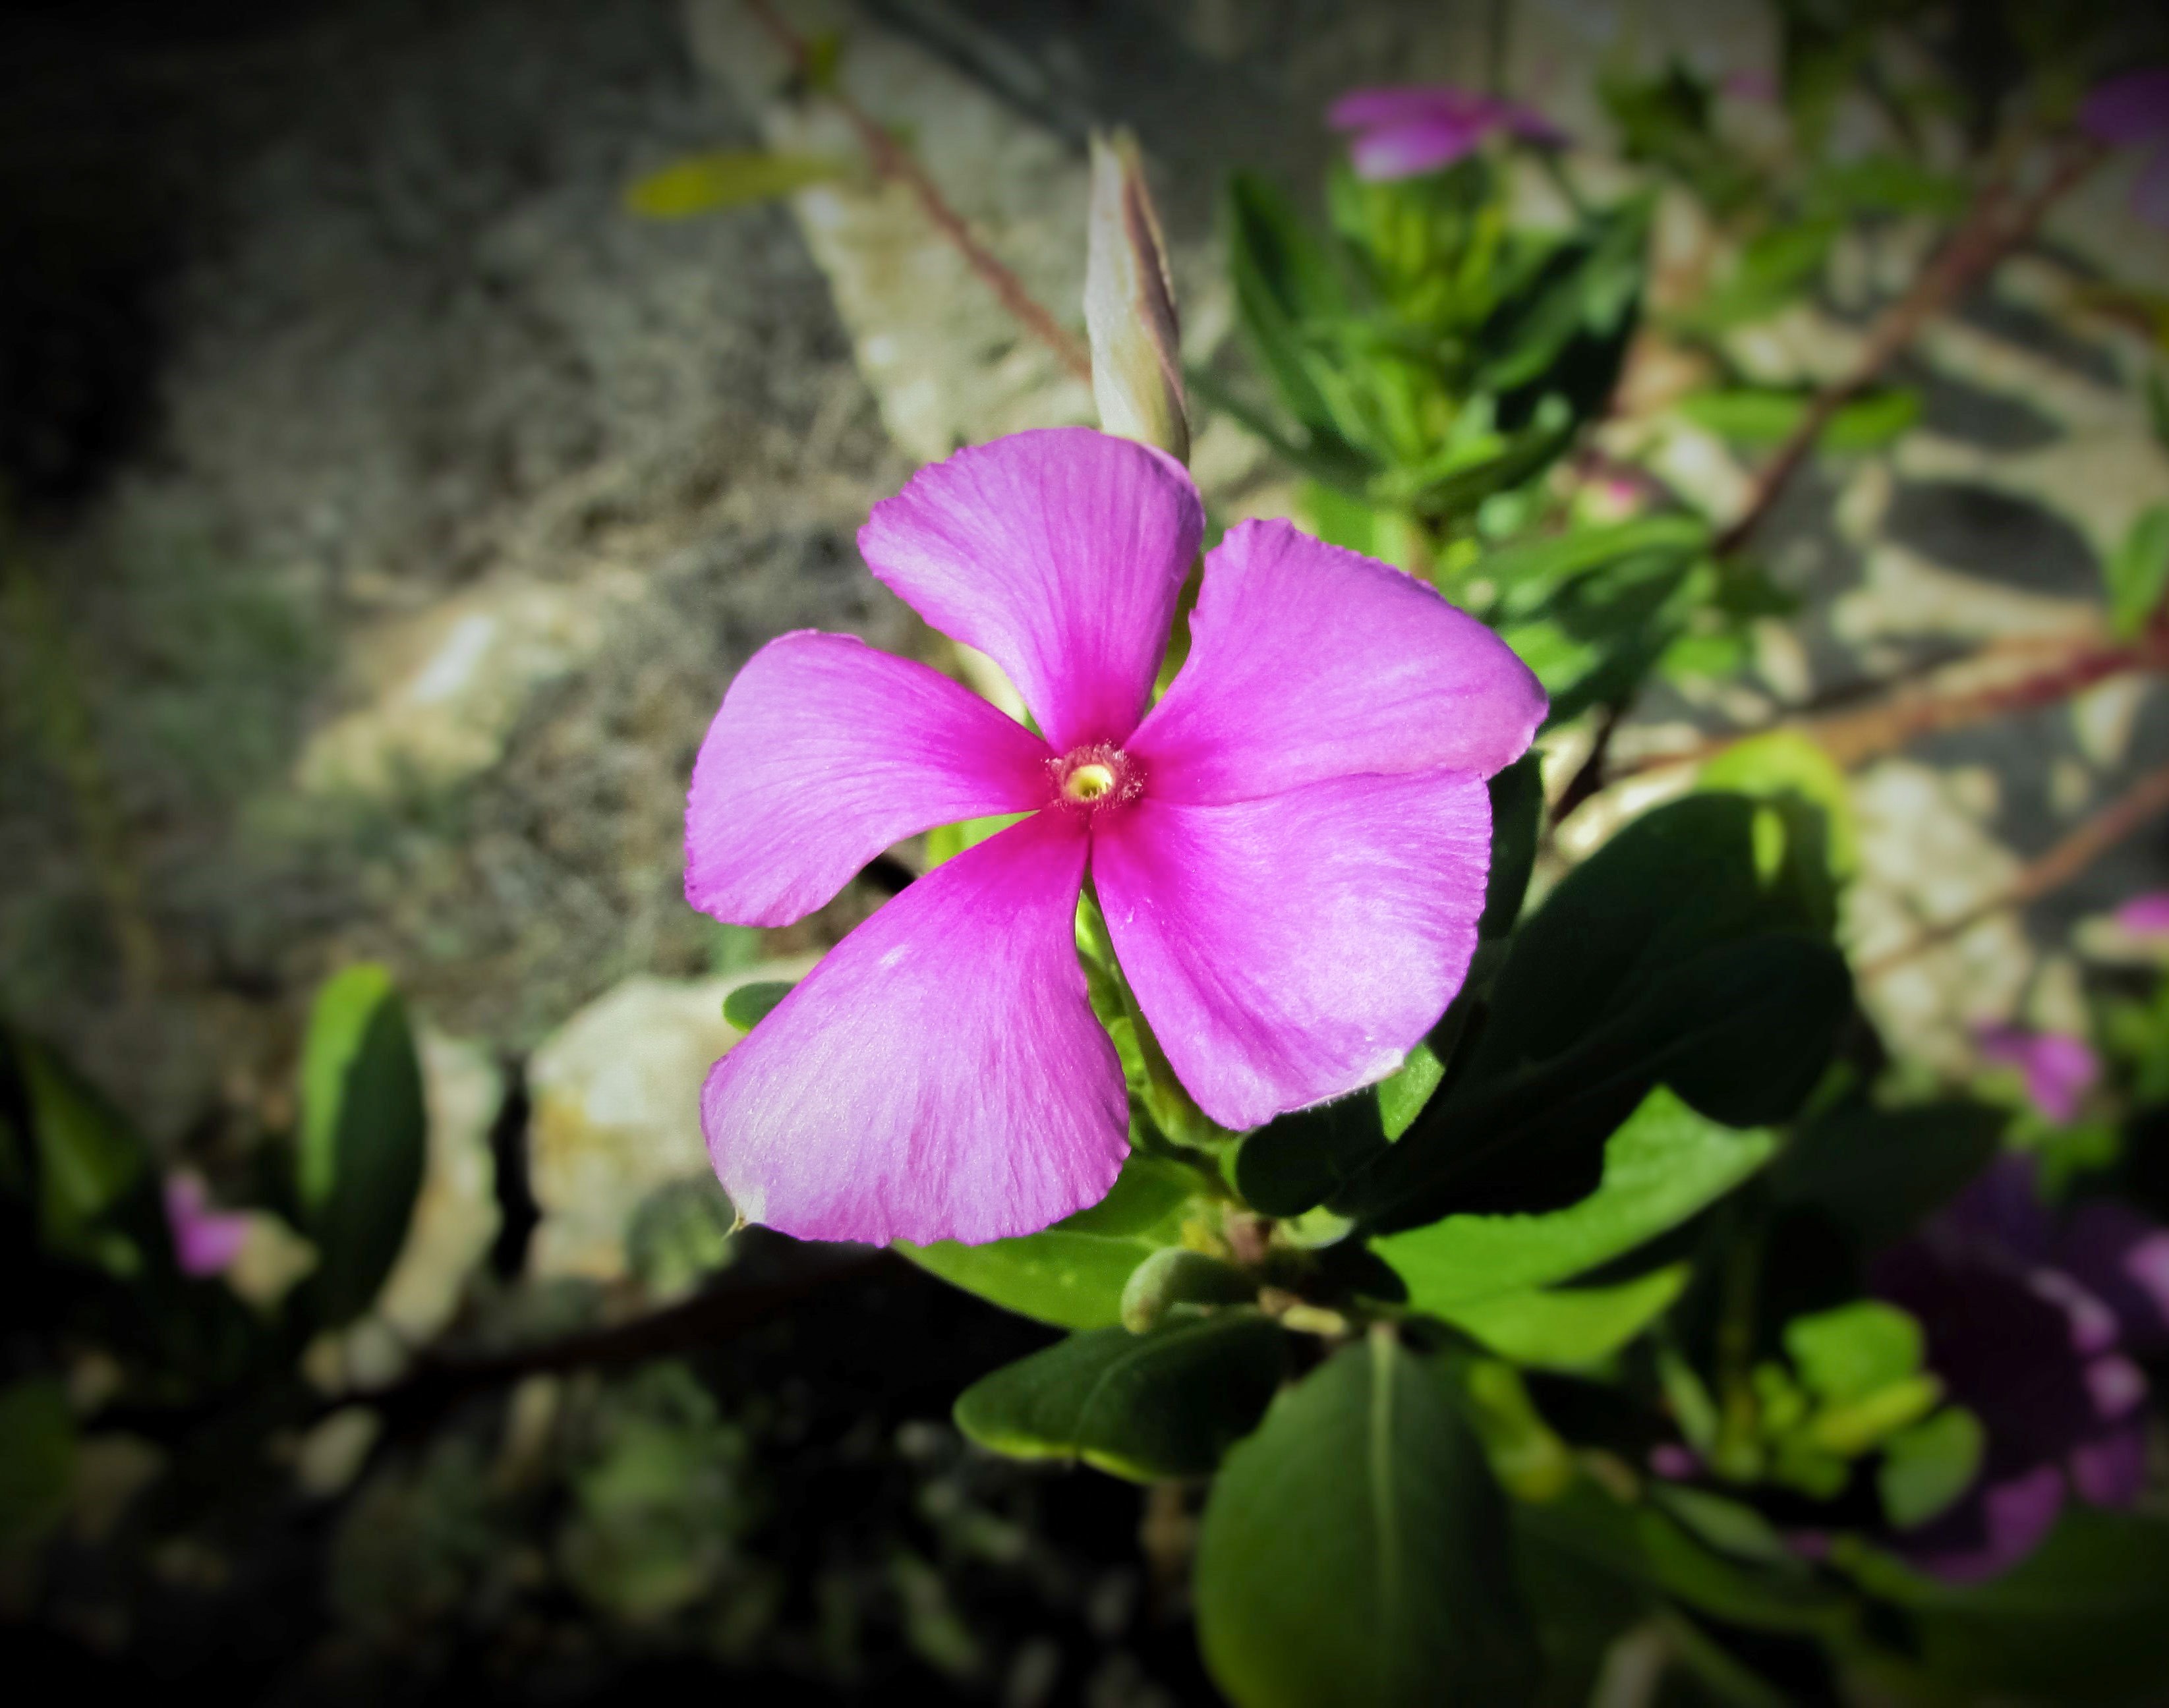
nature, blossom, plant, leaf, flower, petal, green, botany, garden, pink, flora, wildflower, macro photography, pink flowers, flowering plant, land plant